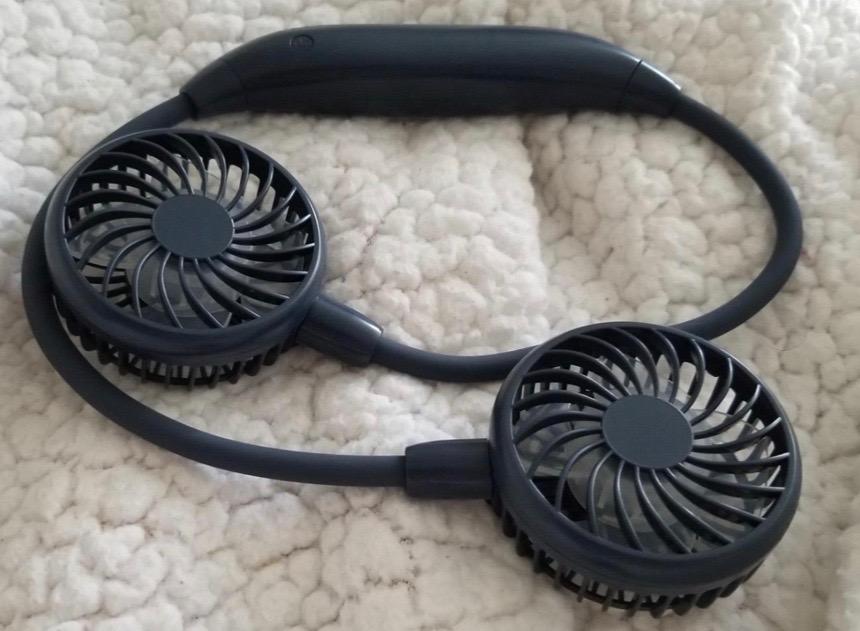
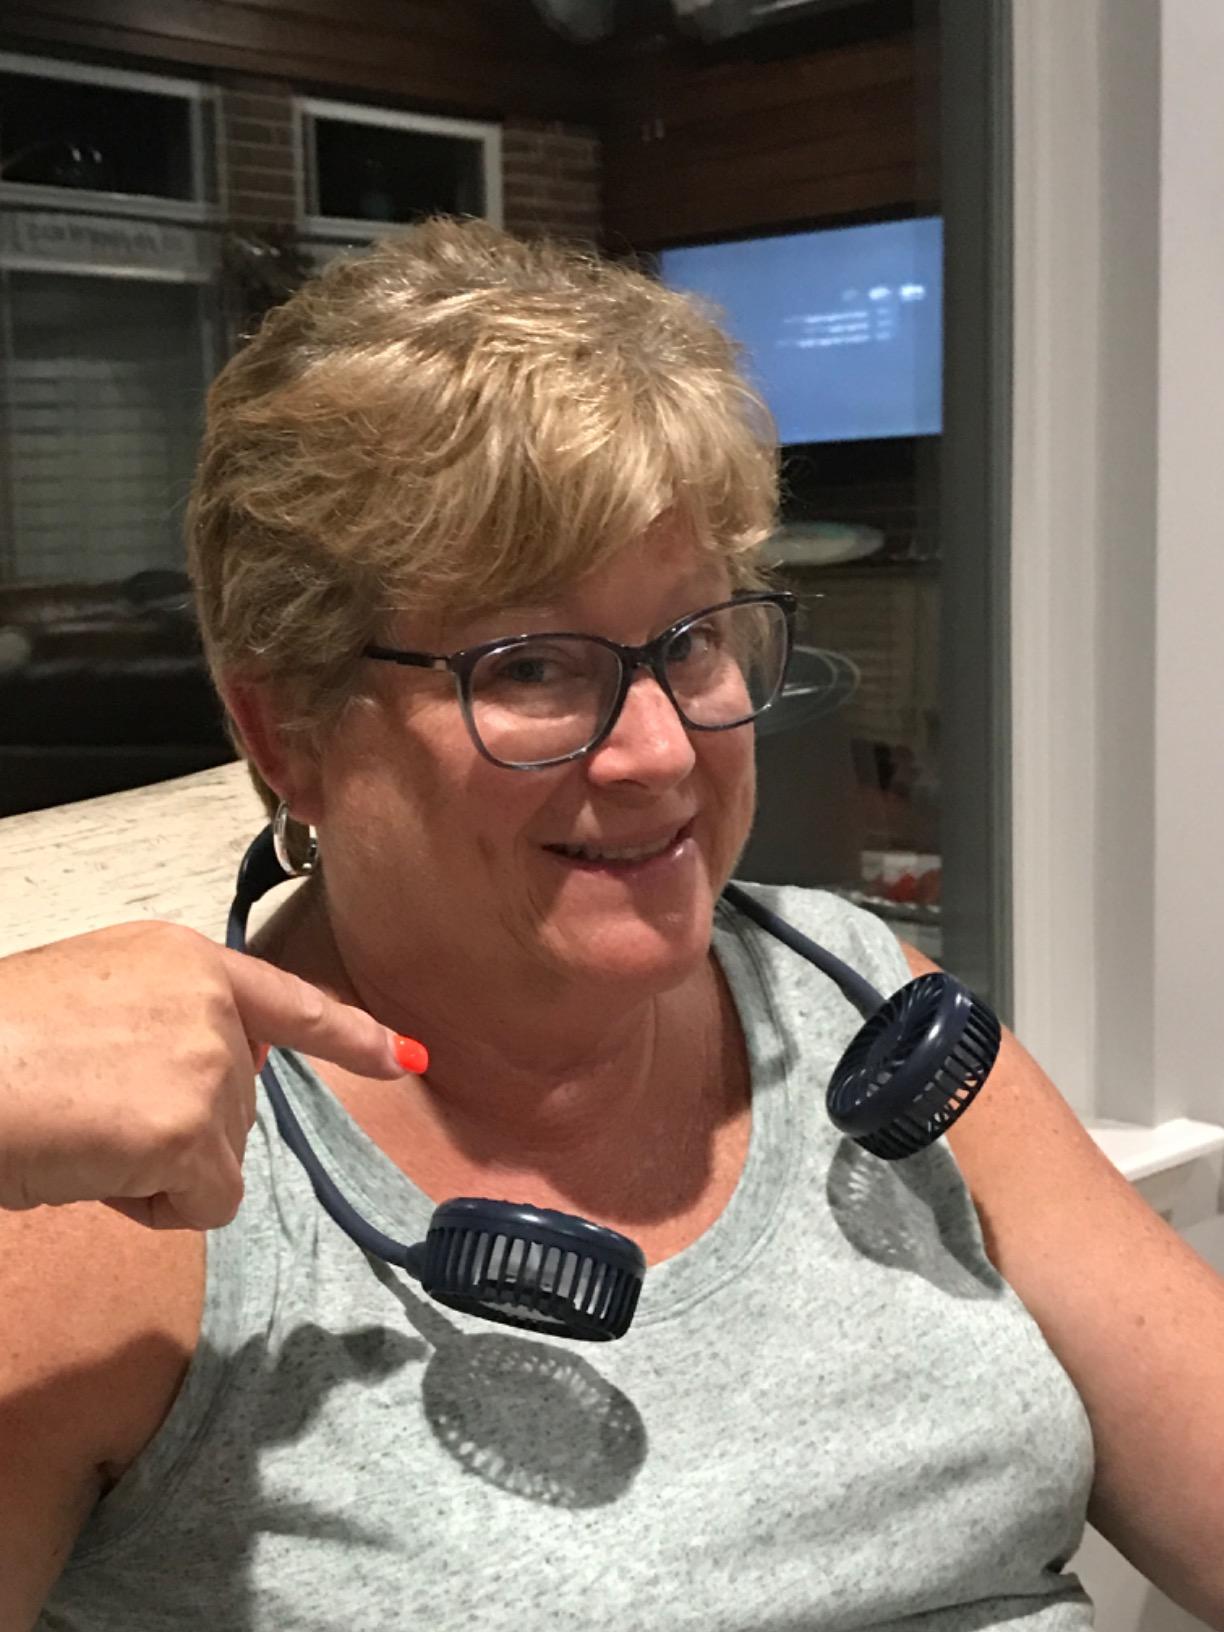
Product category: fan
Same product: yes